History of Cusco

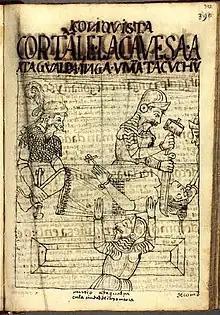
""The execution of Atahualpa Inka in Cajamarca, they behead him"", painted in 1615 by the Inca Guamán Poma. Royal Danish Library. Actually he was sentenced to be garroted.

According to Cristóbal de Molina (1553), Francisco Pizarro took possession of Cusco on November 15, 1533, among acclamations of the Cusco citizens for having defeated Atahualpa, the usurper of the throne. However, soon the excitement turned into discontent, when the conquistadores broken into the monuments and sacred places of the Incas, obtaining a city's treasure that according to the scribe of Pizarro, Francisco Xerez (1534), had a total of ""580 thousand pesos in gold and 215 thousand marks in silver"". They stripped of jewels and rich ornaments from the royal mummies that rested in the Coricancha temple. In a cave near the city they found a large number of vessels of pure gold with figures of snakes, locusts and other animals, also sacked gold life-size staues of women and llamas.